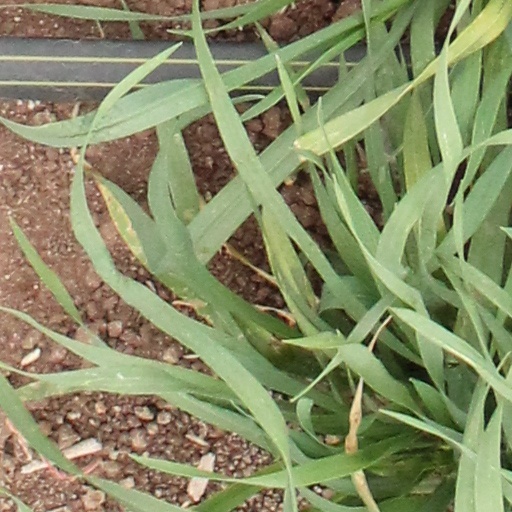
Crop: wheat